André Mollet

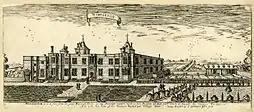
Garden view, south elevation of Wimbledon Palace. 1678 Engraving by Henry Winstanley

Mollet returned to France in 1635, but he was back in England by 1642, when he was designing gardens for Queen Henrietta-Maria at Wimbledon Palace. The house and gardens were described in a survey made in November 1649. His work included the Orange Garden, divided into four knots with an Orange House. A richly decorated room with a tiled floor "below stairs" in the service quarters of the main house, known as the "lower Spanish room", was used by the gardeners to plant orange and pomegranate trees in boxes.